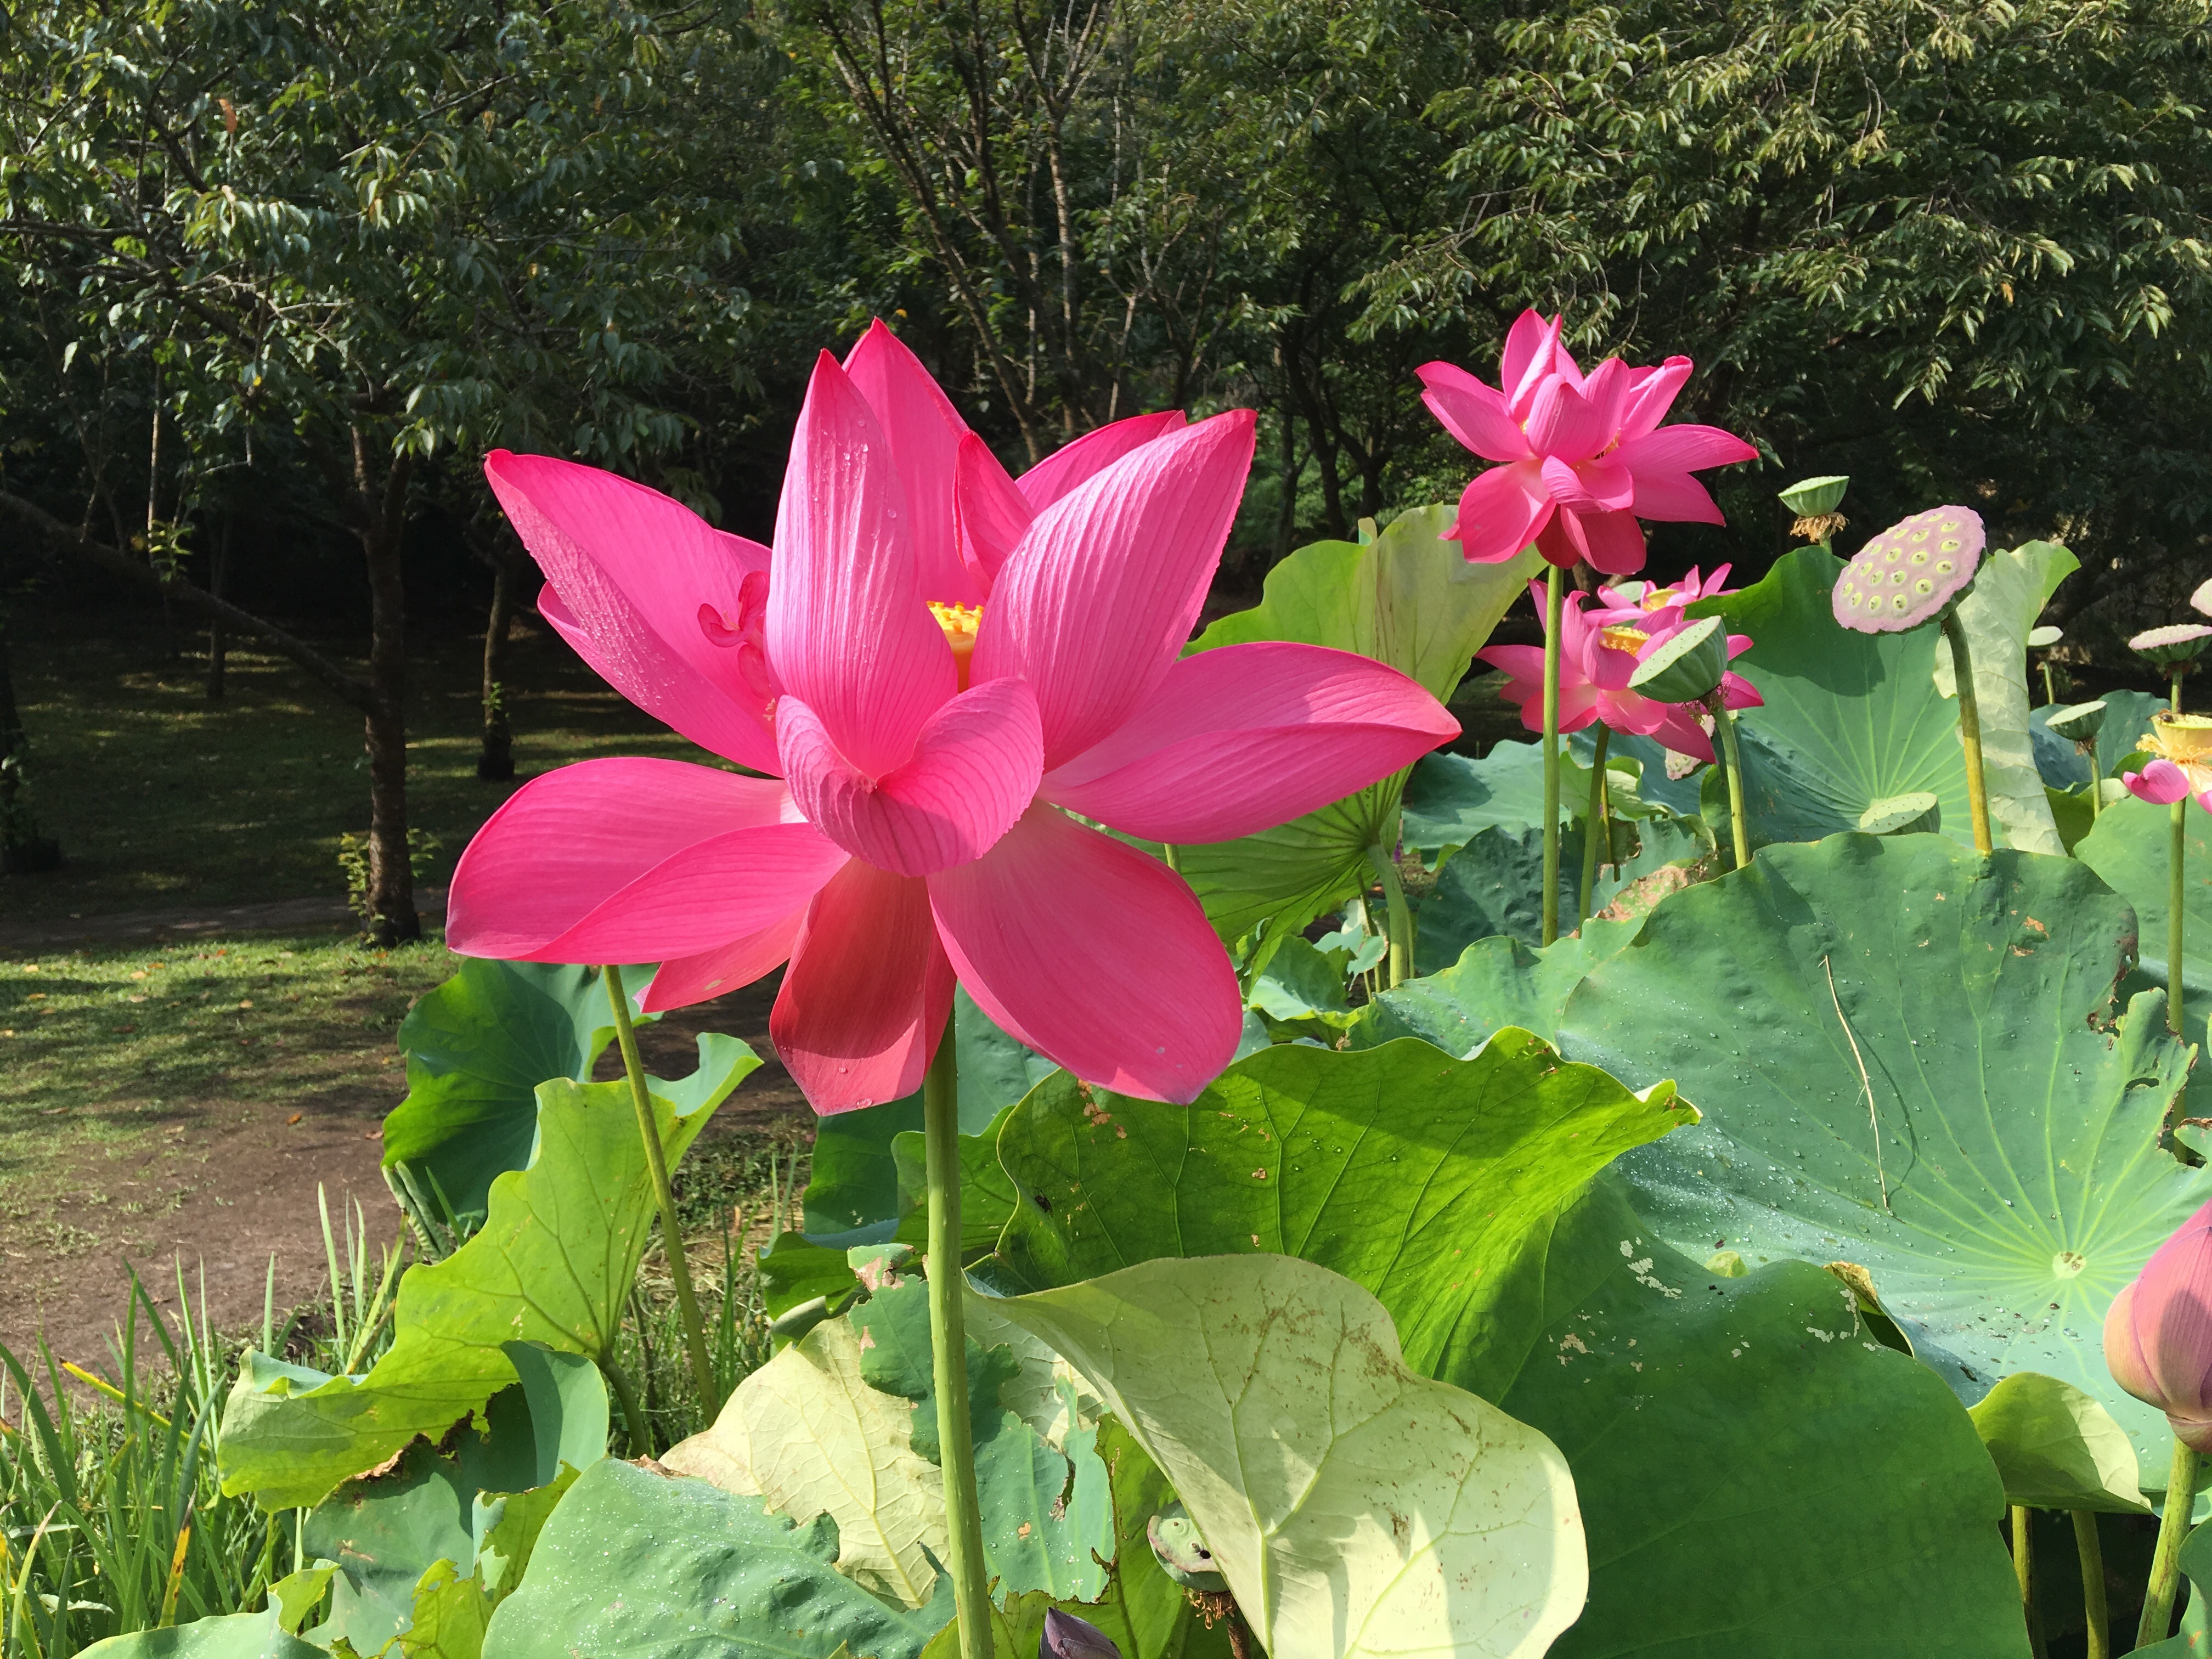
plant, flower, petal, pond, park, botany, garden, powder, sacred lotus, aquatic plant, flora, lotus, properties, water plant, flowering plant, annual plant, land plant, lotus family, proteales